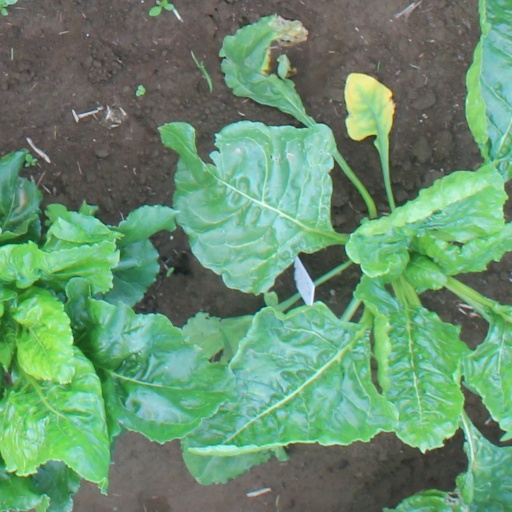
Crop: sugar beet